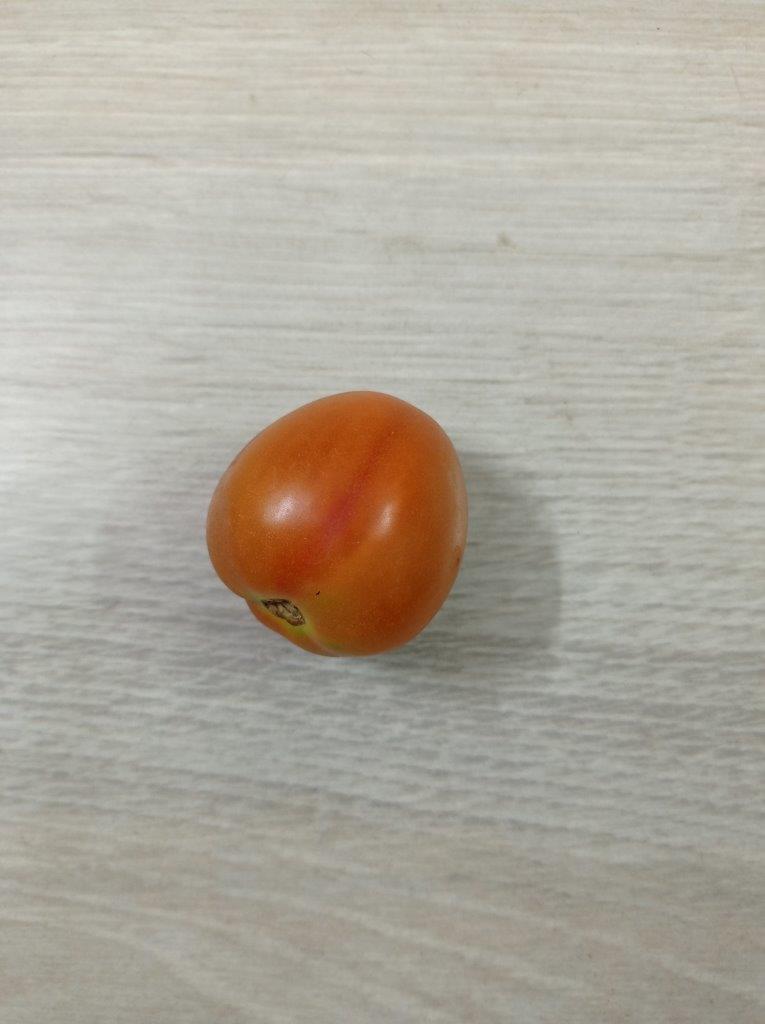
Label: Fresh